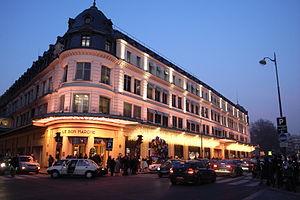
Armand Moisant, né le 28 août 1838 à Neuillé-Pont-Pierre et mort dans cette même commune le 10 juillet 1906, est un ingénieur-constructeur et industriel français. Il s'illustra de 1870 à 1906 dans de grands travaux de constructions métalliques en France tels que le Bon Marché, le Grand Palais et autres travaux pour les expositions universelles de Paris, le métro aérien et la gare de Lyon à Paris, le pont du Midi à Lyon ainsi que dans les colonies et le monde entier.